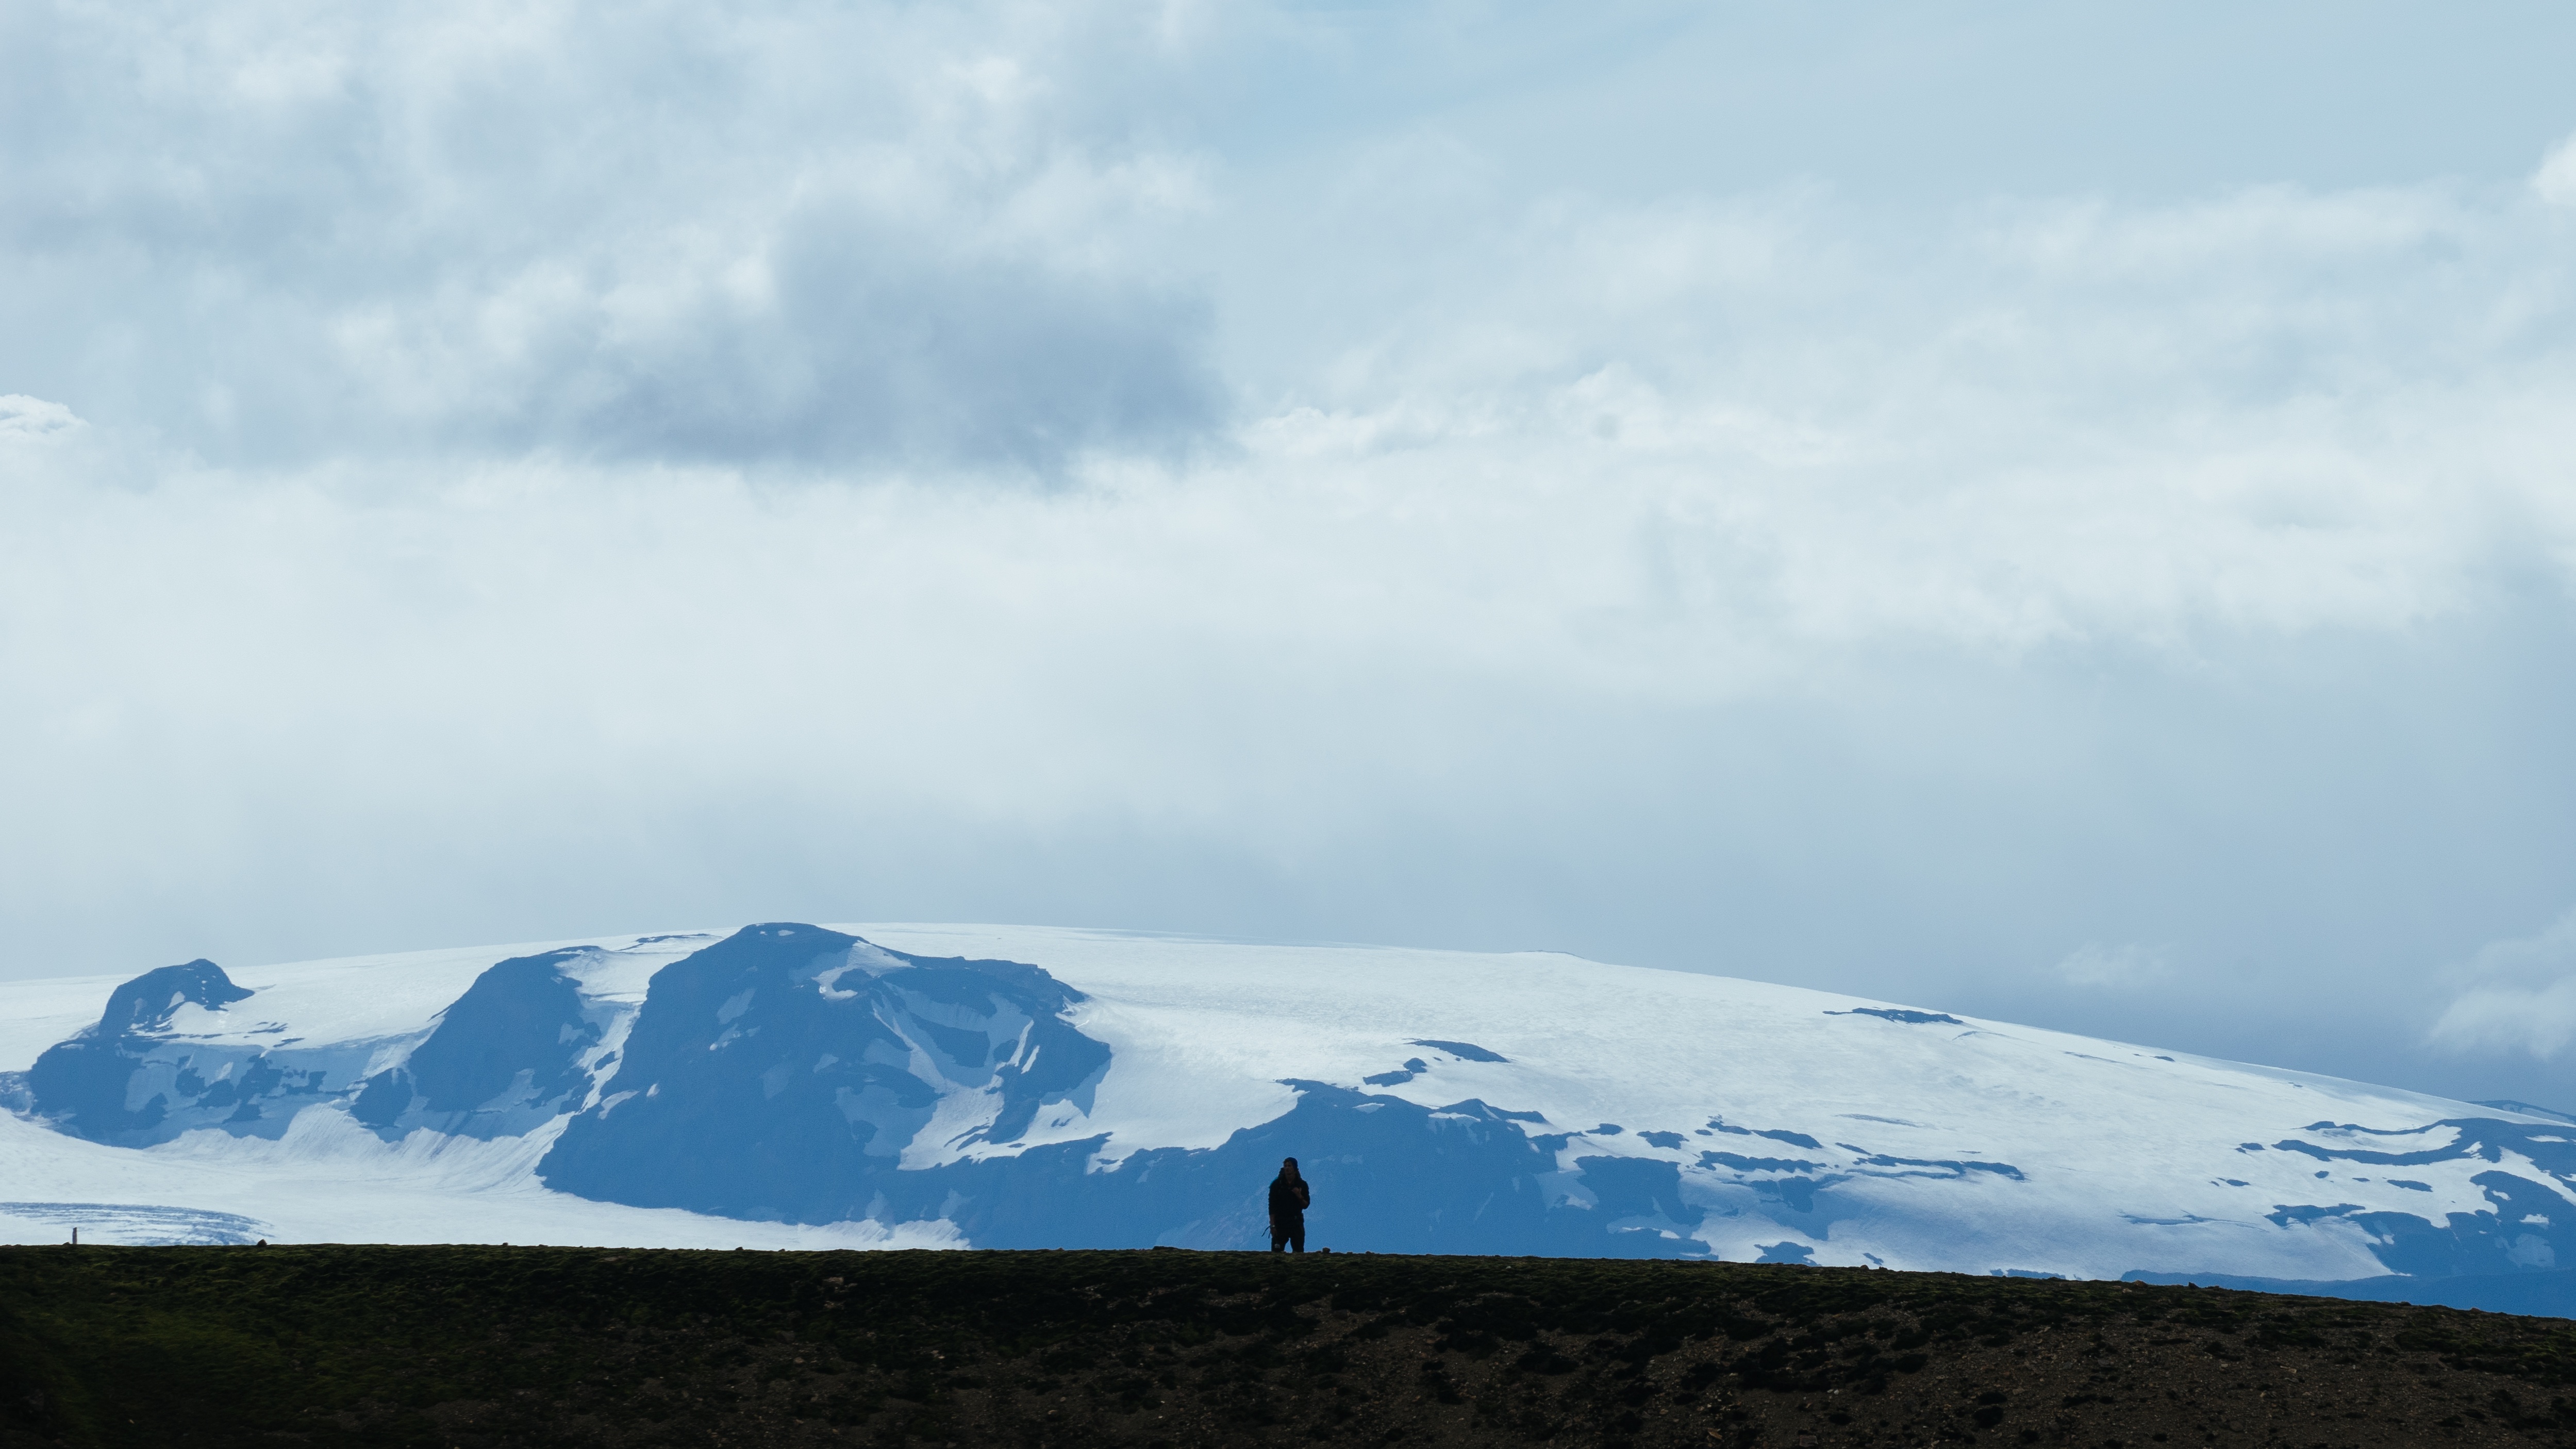
mountain, snow, winter, cloud, sky, hill, mountain range, glacier, weather, ridge, summit, alps, plateau, fell, landform, geographical feature, atmospheric phenomenon, atmosphere of earth, mountainous landforms, glacial landform